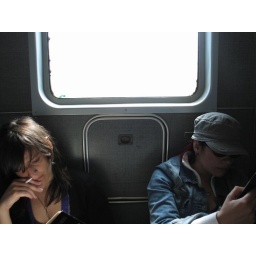
in between train cars